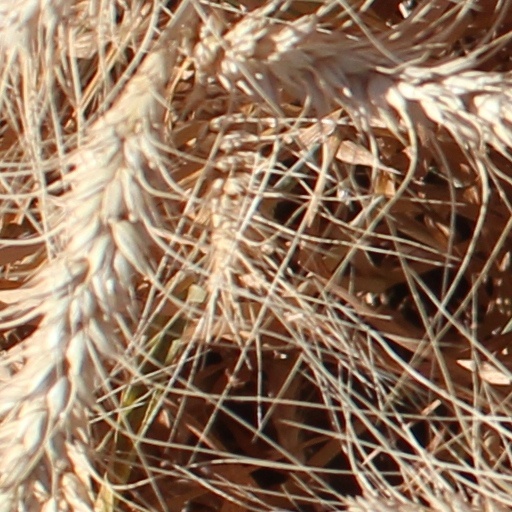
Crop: wheat